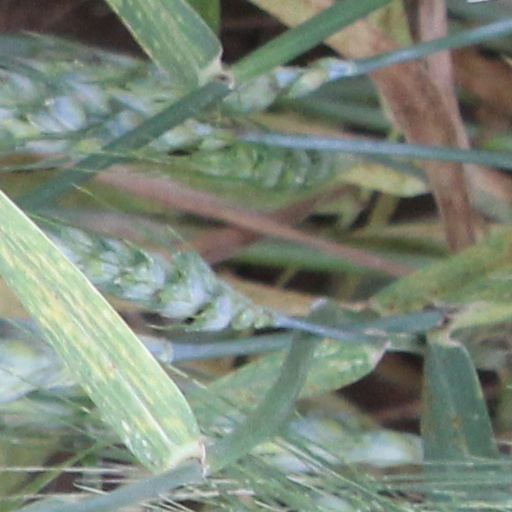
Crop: wheat